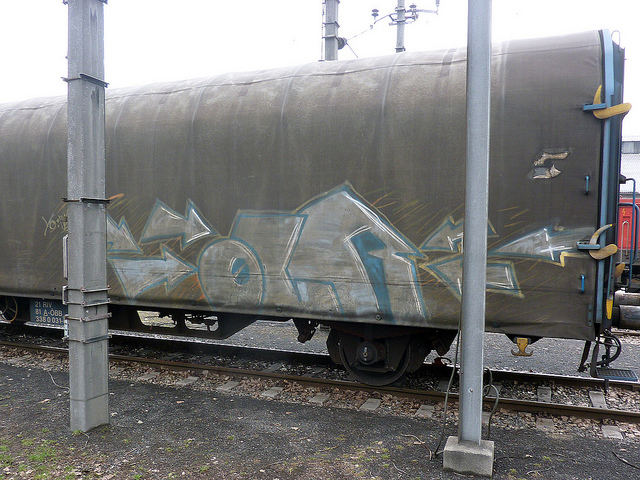
A train that is driving by in the daytime.

A gray train with graffiti on the side.

Graffiti painted on the side of a train.

A part of a train is tagged with graffiti art.

a close up of graffiti written on a train